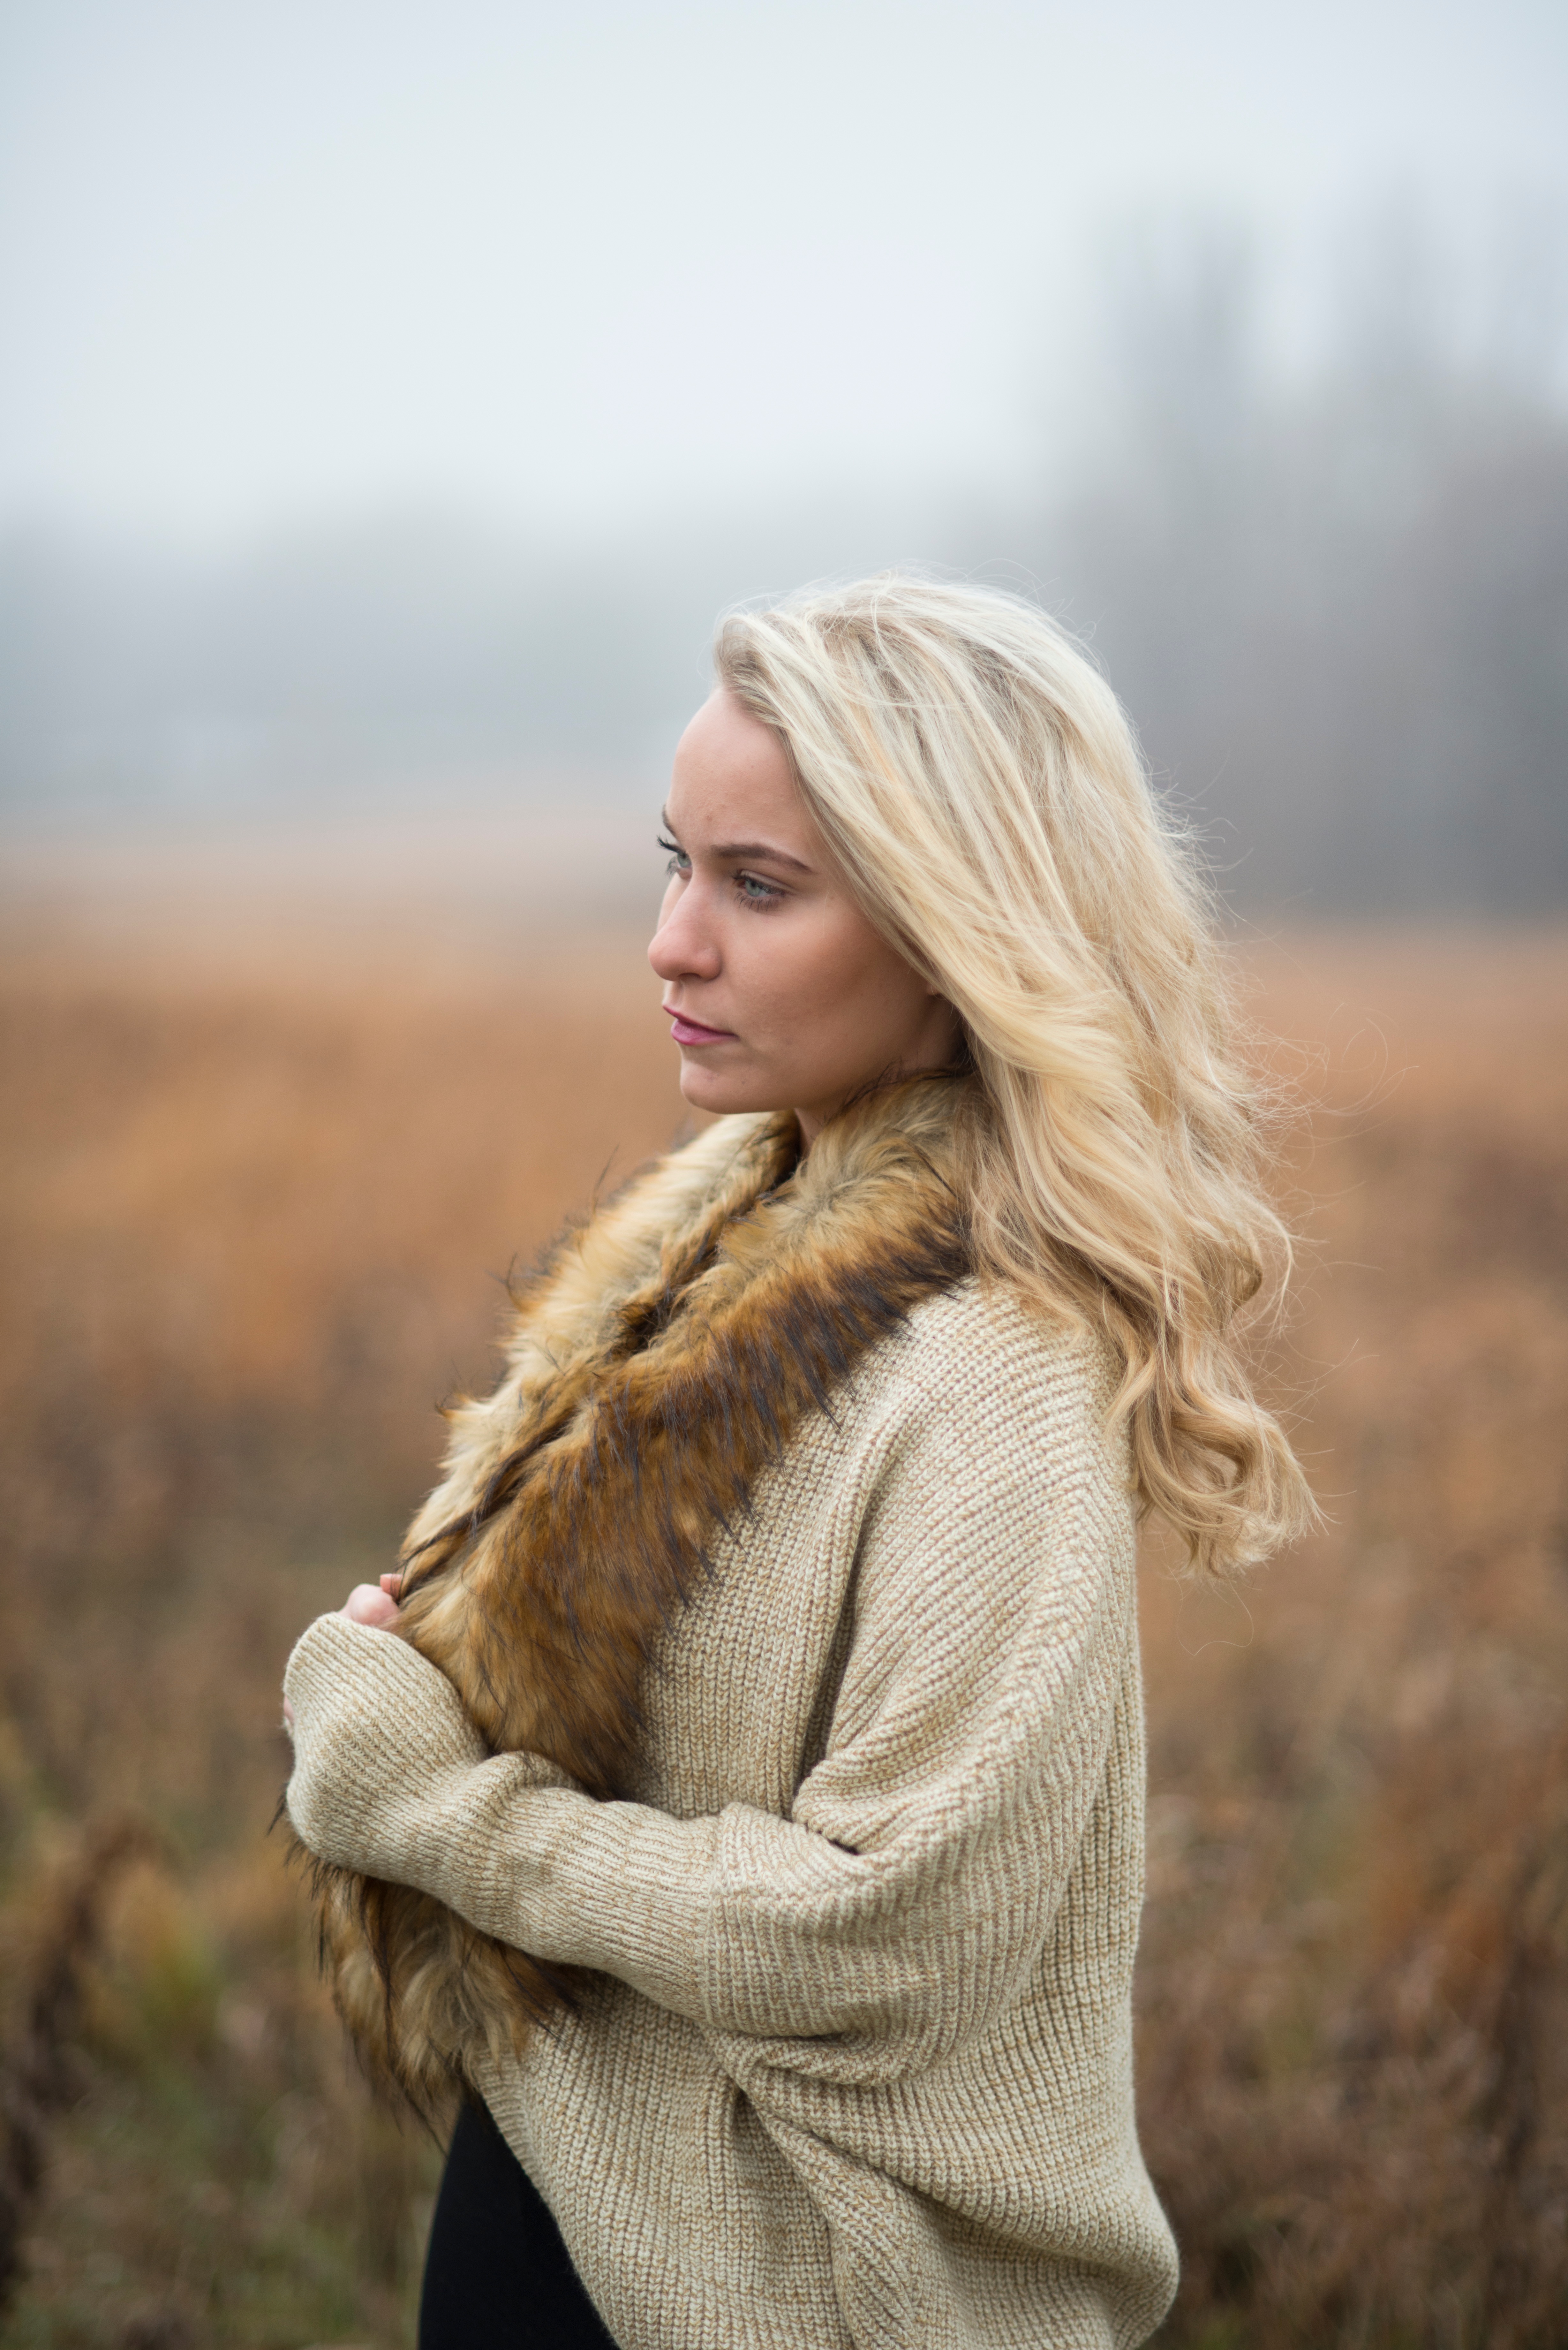
hair, fur, model, fashion, clothing, outerwear, long hair, textile, beauty, blond, photo shoot, brown hair, portrait photography, fur clothing